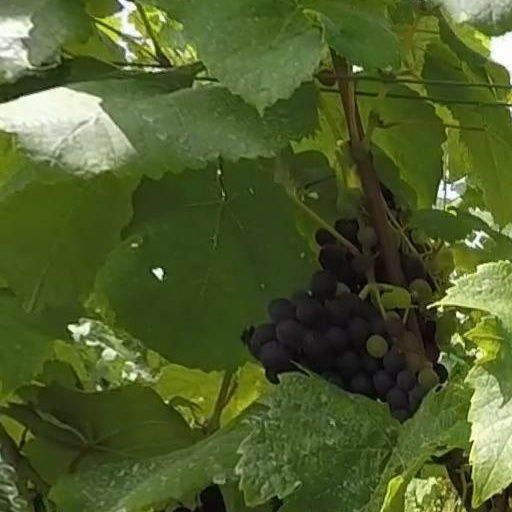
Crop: grape